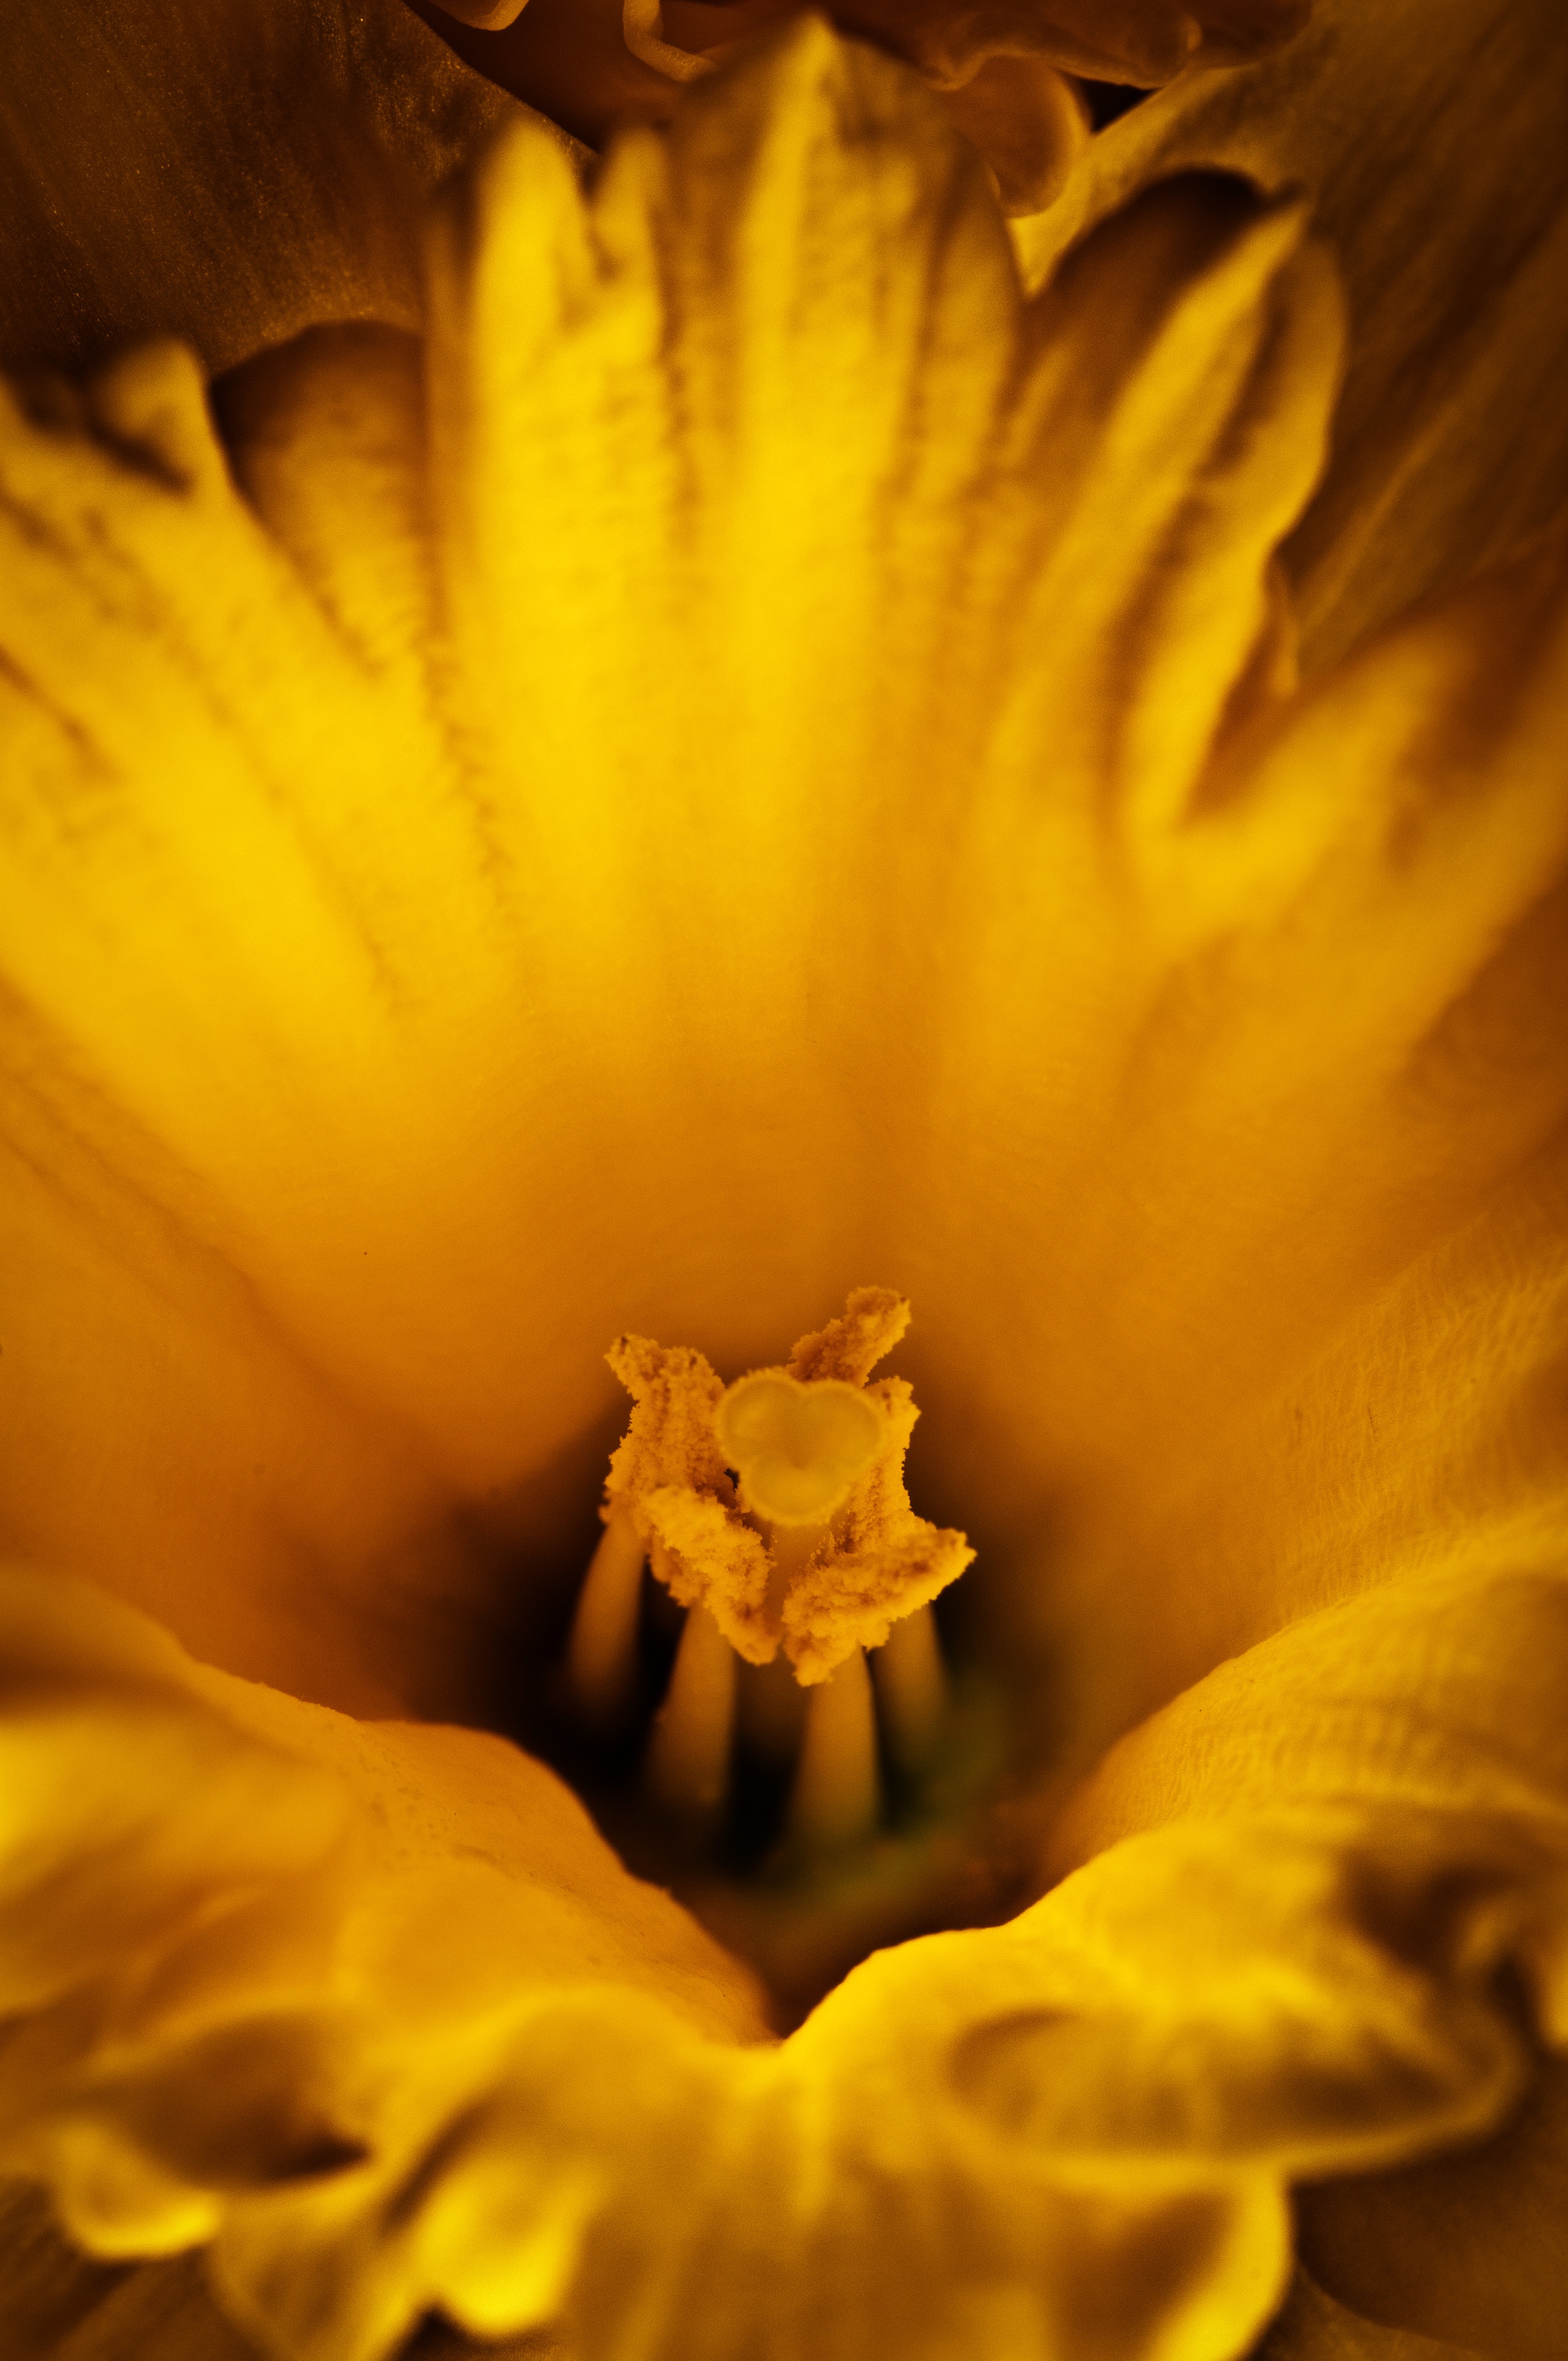
plant, photography, sunlight, leaf, flower, petal, pollen, produce, autumn, yellow, daffodil, flora, sunflower, close up, macro photography, flowering plant, daisy family, plant stem, land plant